Supercomputer

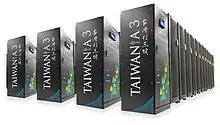
Taiwania 3 is a Taiwanese supercomputer which assisted the scientific community in fighting COVID-19. It was launched in 2020 and has a capacity of about two to three PetaFLOPS.

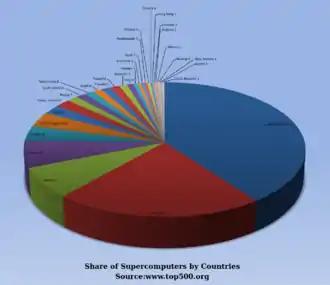
Distribution of TOP500 supercomputers among different countries, in November 2015

In the 2010s, China, the United States, the European Union, and others competed to be the first to create a 1 exaFLOP (10 or one quintillion FLOPS) supercomputer. Erik P. DeBenedictis of Sandia National Laboratories has theorized that a zettaFLOPS (10 or one sextillion FLOPS) computer is required to accomplish full weather modeling, which could cover a two-week time span accurately. Such systems might be built around 2030.